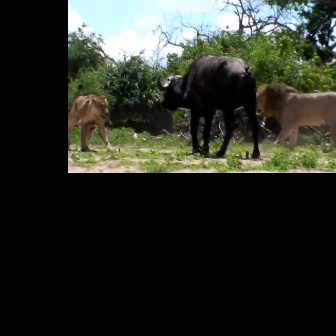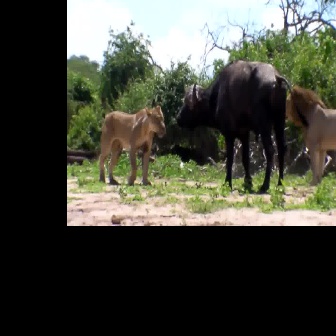
  Please identify the target specified by the bounding box [156,53,261,158] in the first image and locate it in the second image. Return the coordinates in [x_min,y_min,x_max,y_max] format.
Answer: [175,57,311,193]